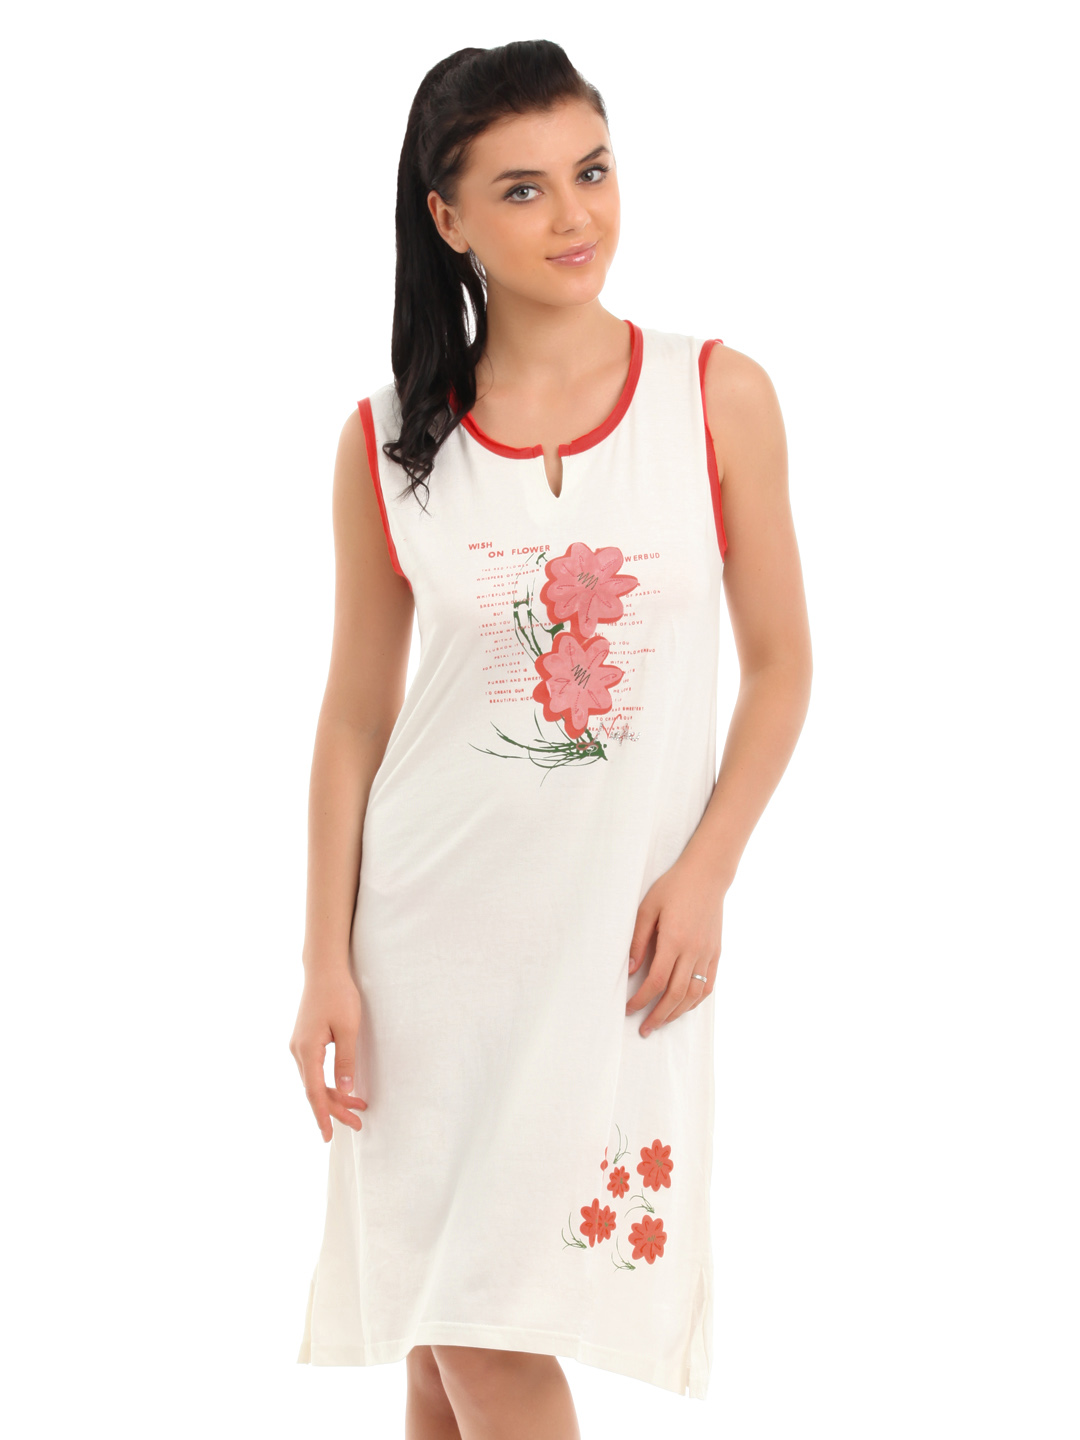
Red Rose Women Off White Nightdress
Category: Apparel / Loungewear and Nightwear / Nightdress
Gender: Women
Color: Off White
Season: Winter 2015
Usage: Casual